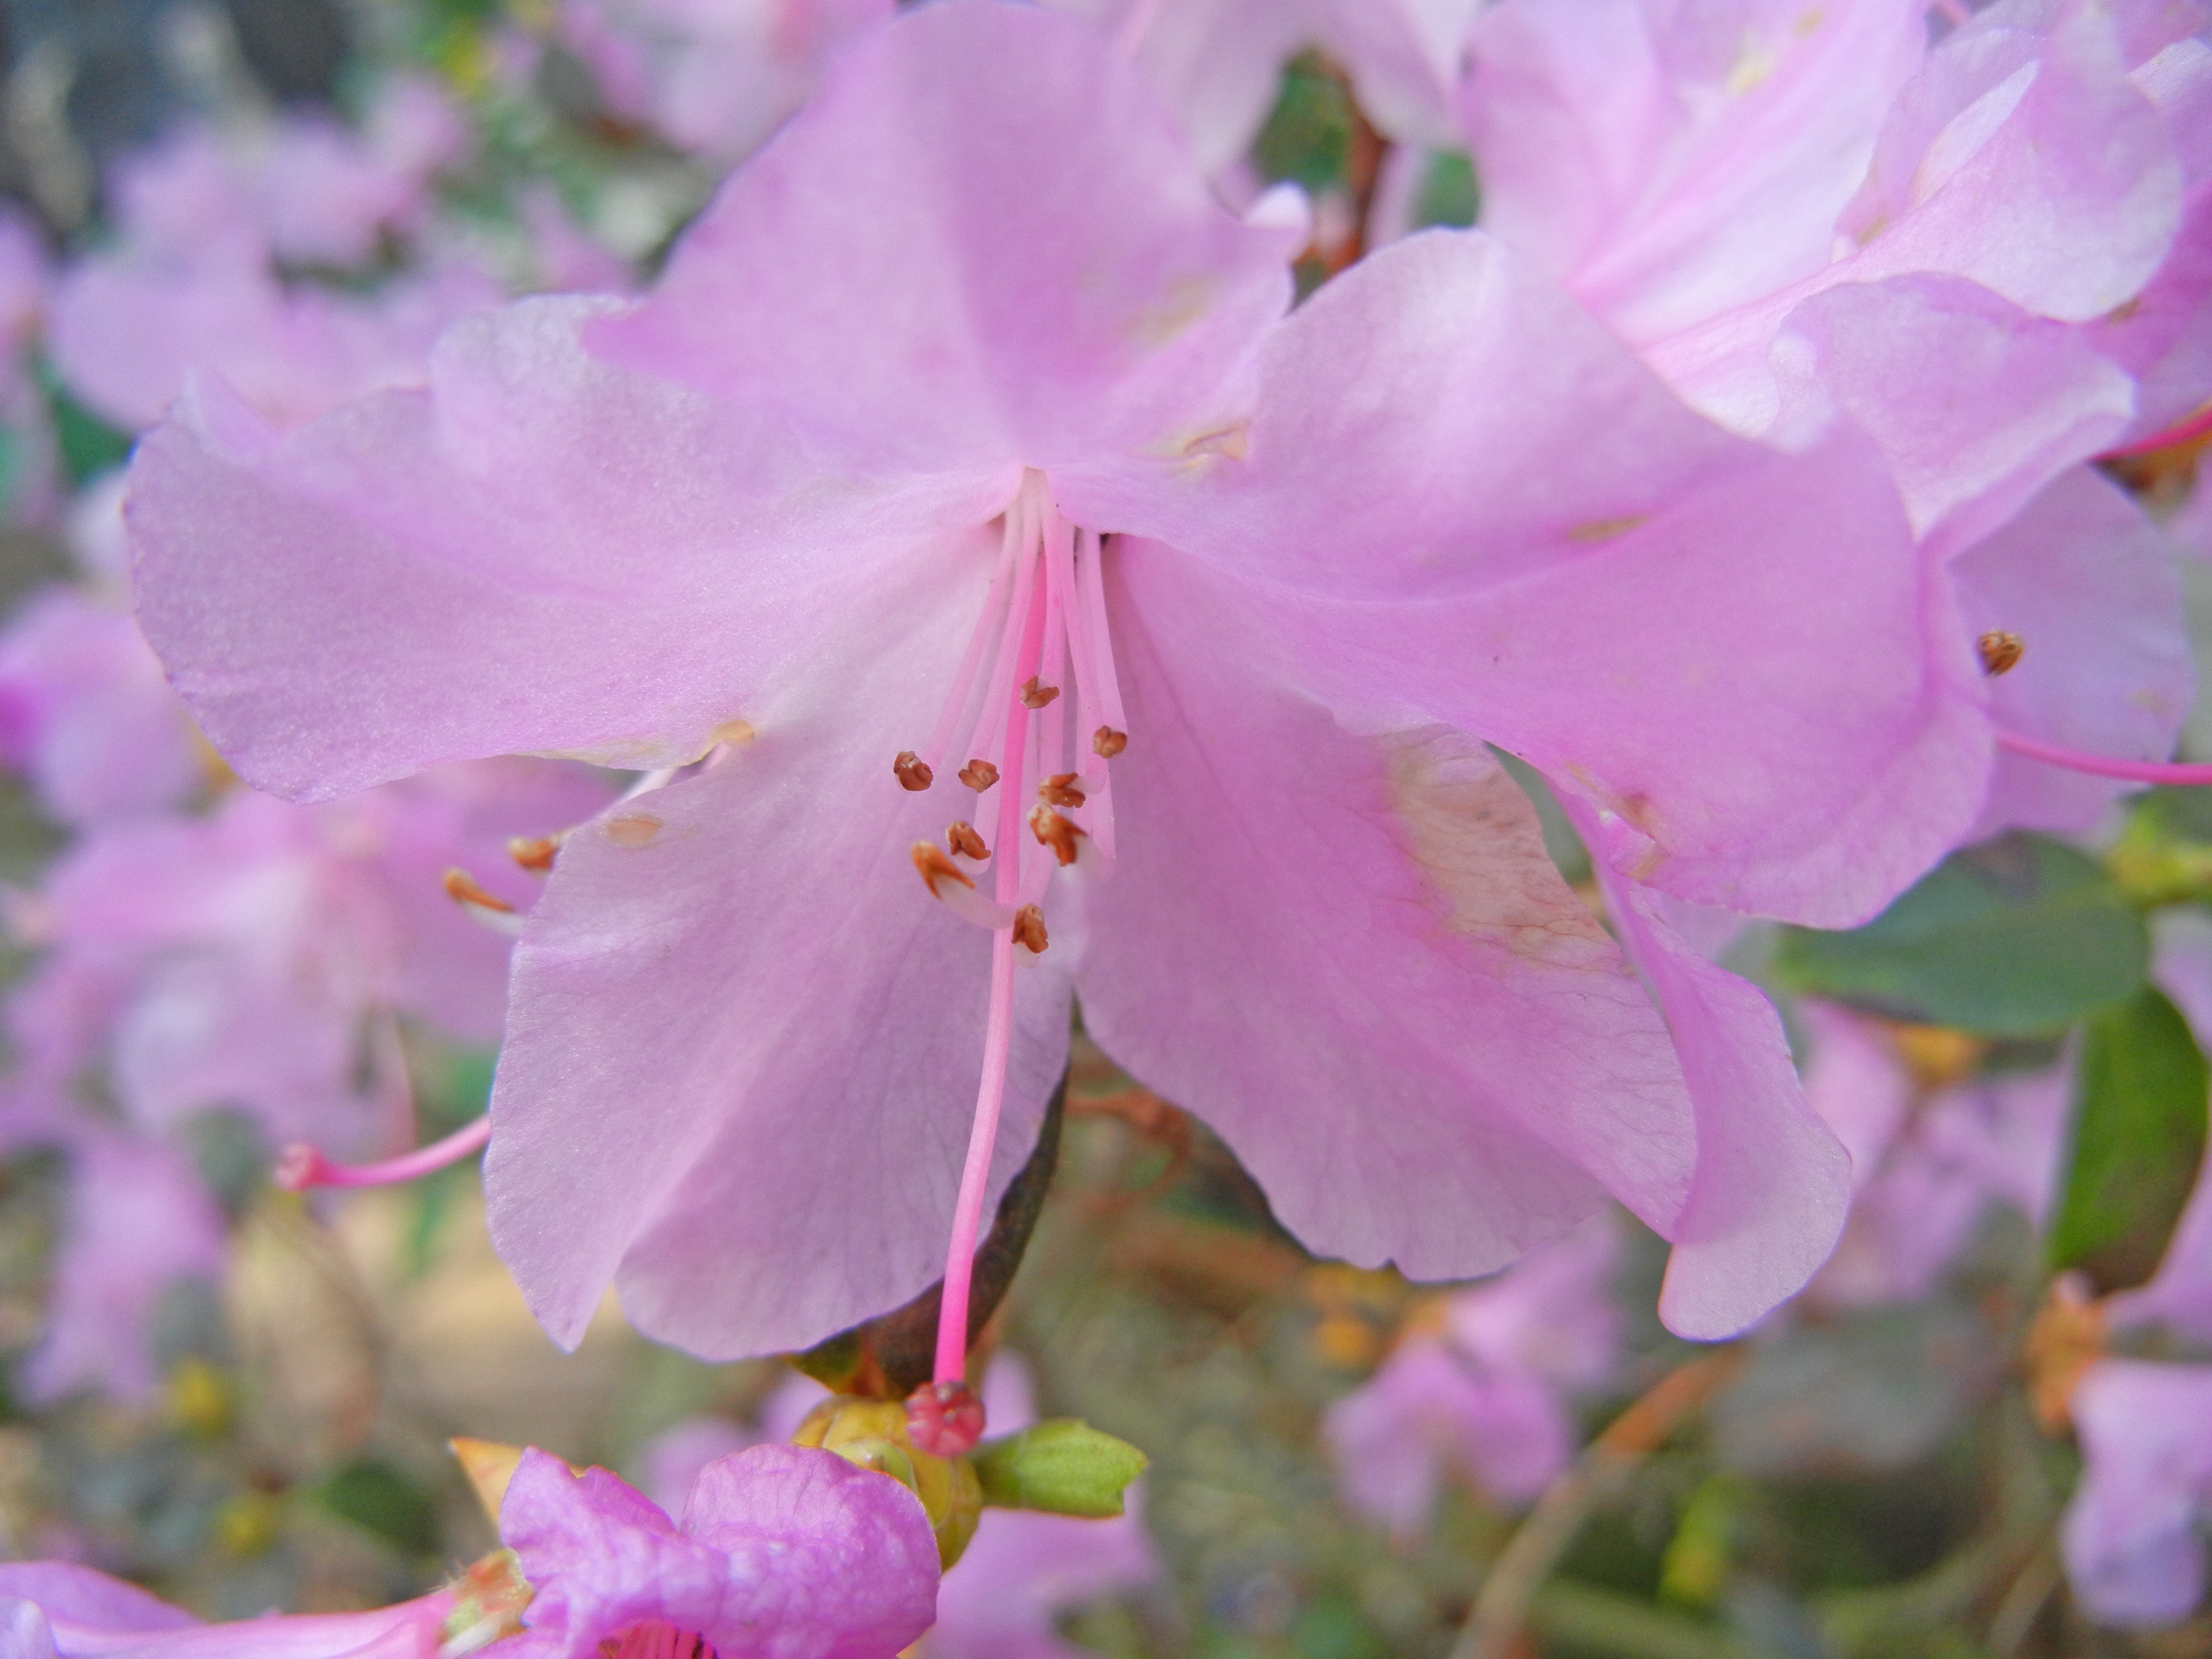
blossom, plant, flower, petal, bloom, spring, color, botany, colorful, pink, flora, cherry blossom, shrub, smell, rhododendron, japanese cherry trees, macro photography, flowering plant, annual plant, woody plant, land plant